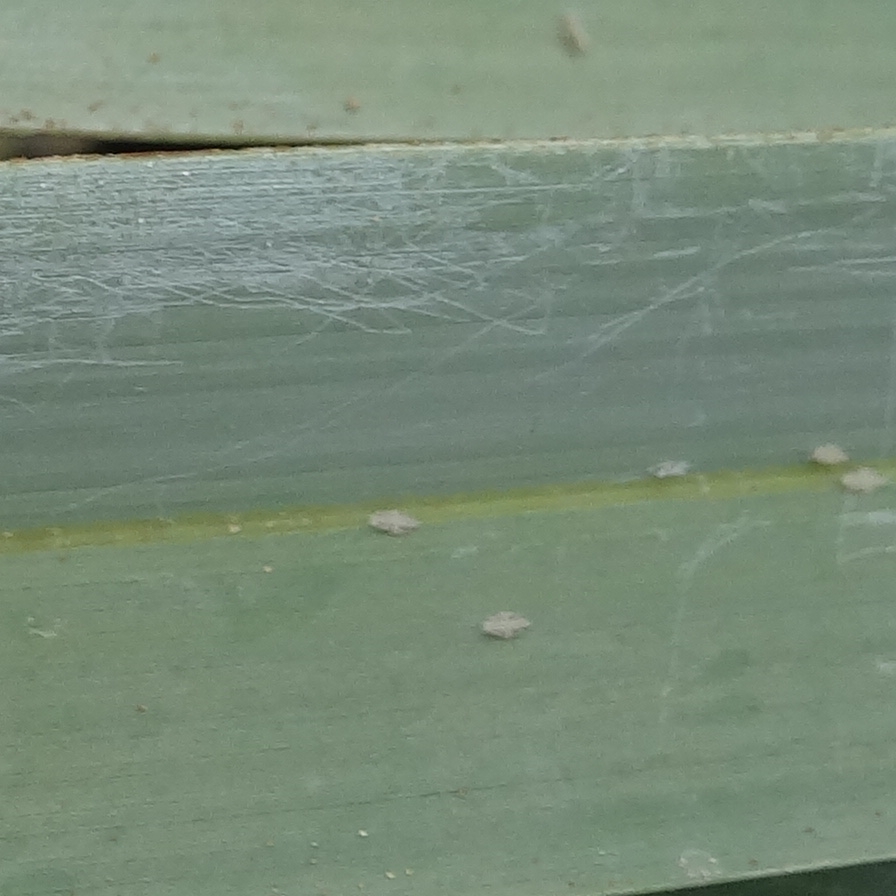
Label: Bug